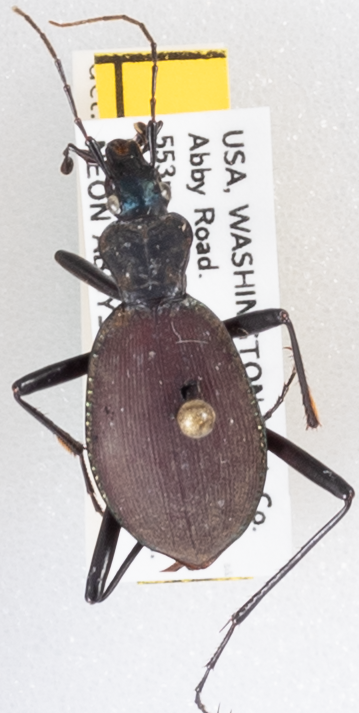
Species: Scaphinotus angusticollis
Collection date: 2020-09-08
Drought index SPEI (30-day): -1.186
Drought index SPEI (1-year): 0.006
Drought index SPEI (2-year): -2.09